Pakshipathalam Bird Sanctuary

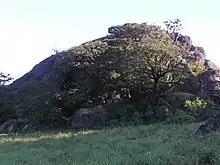
Munikal Caves (Pakshi Pathalam)

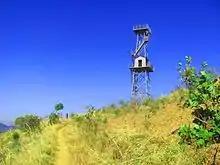
Pakshipathalam Watchtower

Pakshipathalam Bird Sanctuary is a bird sanctuary and a tourist location in Wayanad district of Kerala state, India.